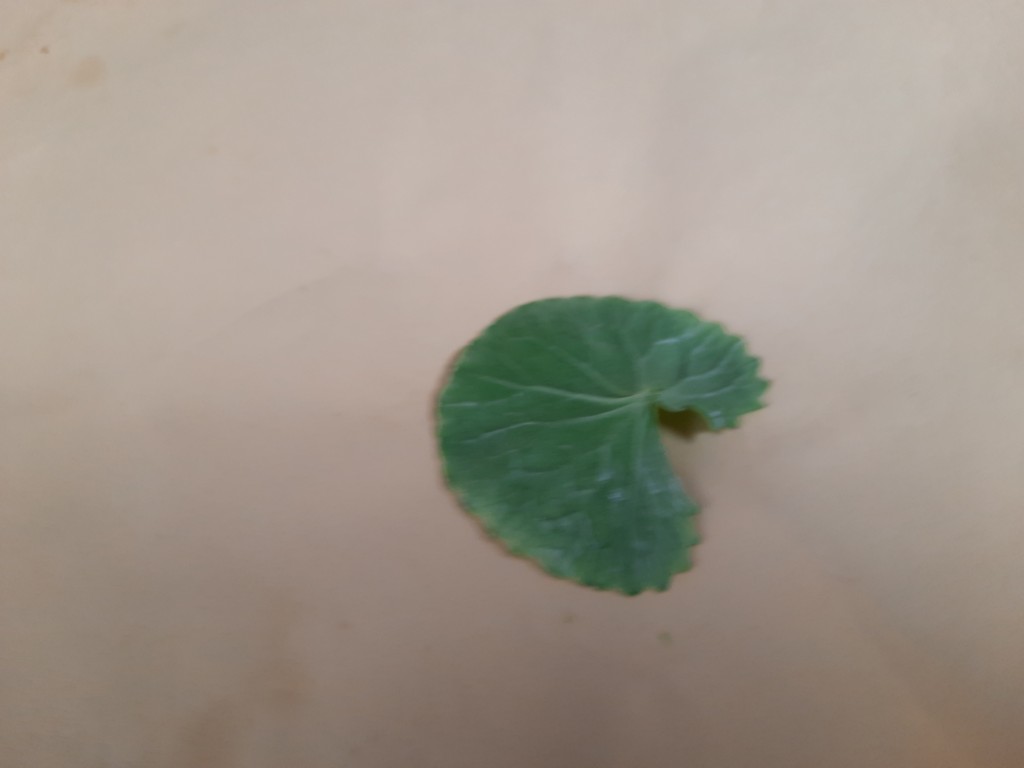
Label: Healthy